Rains County, Texas

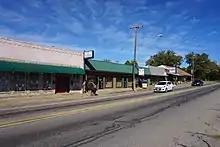
State Highway 19 in Emory

As of the 2018 estimation, there were 12,159 people, 4,333 households, and 2,680 families residing in the county. By 2020, there were 12,164 people residing in the county. The population density was . There were 5,411 housing units at an average density of . Per the 2000 census, the racial makeup of the county was 93.6% White, 2.6% Black, 1.1% Native American, 1.1% Asian, 0.06% Pacific Islander, and 1.6% from two or more races; 9.2% of the population were Hispanic or Latino of any race.